Marie Siegling

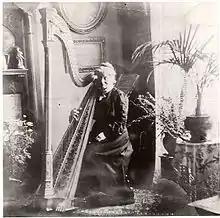

She was born on February 7, 1824, in Charleston, South Carolina, the eldest daughter of Prussian immigrant Johann Zacharias Siegling and his wife Mary Schnierle. Johann Siegling was an instrument maker and music publisher who founded the Siegling Music House in 1819. Her youngest brother was journalist Rudolph Septimus Siegling. Marie Siegling most likely began her musical studies under her mother.